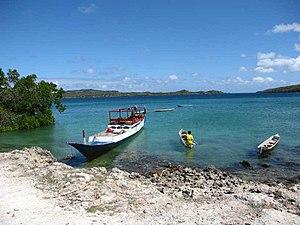
L’île de Rote ou Roti est une des terres les plus méridionales de l’archipel indonésien. Elle fait partie des Petites îles de la Sonde et est située à 12 km au sud-ouest de Timor, à 149 km au nord des îles Ashmore et Cartier et à 464 km du cap Bougainville, sur la côte australienne. Sa superficie est de 1 200 km².